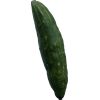
Label: Cucumber 3